Barnacle Bill (1941 film)

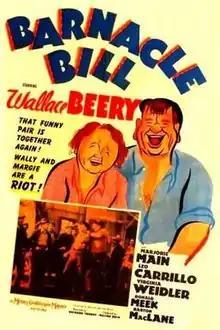

Barnacle Bill is a 1941 American comedy drama film starring Wallace Beery. The screen comedy was directed by Richard Thorpe. "Barnacle Bill" was the second of seven MGM films pairing Beery and character actress Marjorie Main.